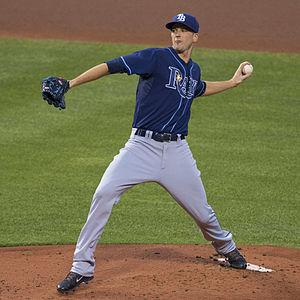
Todd Andrew Smyly est un lanceur gaucher des Rays de Tampa Bay de la Ligue majeure de baseball.